Dmitry Kholodov

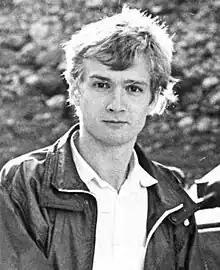
Kholodov in October 1994

Dmitry Yuryevich Kholodov (21 June 1967 – 17 October 1994) was a Russian journalist who investigated corruption in the military and was assassinated on 17 October 1994 in Moscow.